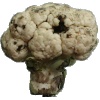
Label: cauliflower